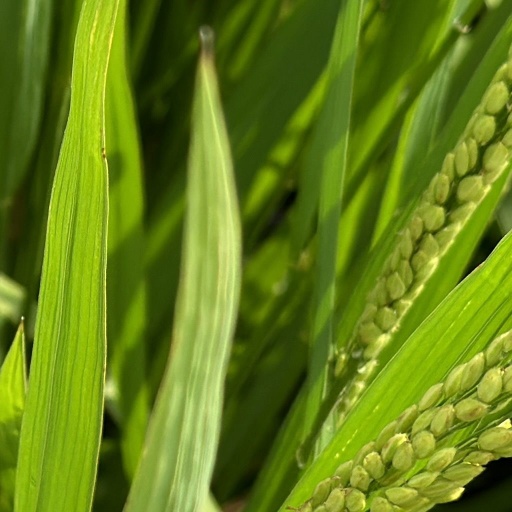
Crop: rice